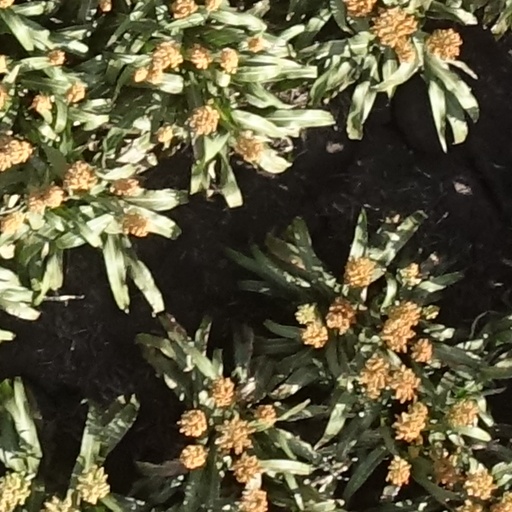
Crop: sorghum